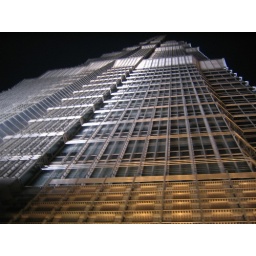
Tallest building in China - Jinmao Tower - highest bar in the world - 88th floor